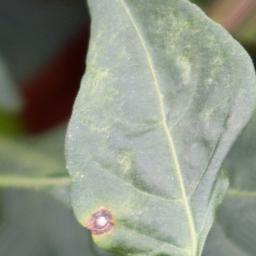
Label: cercospora